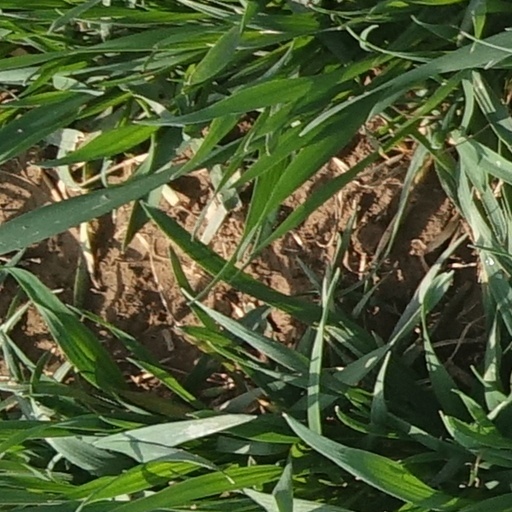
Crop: wheat